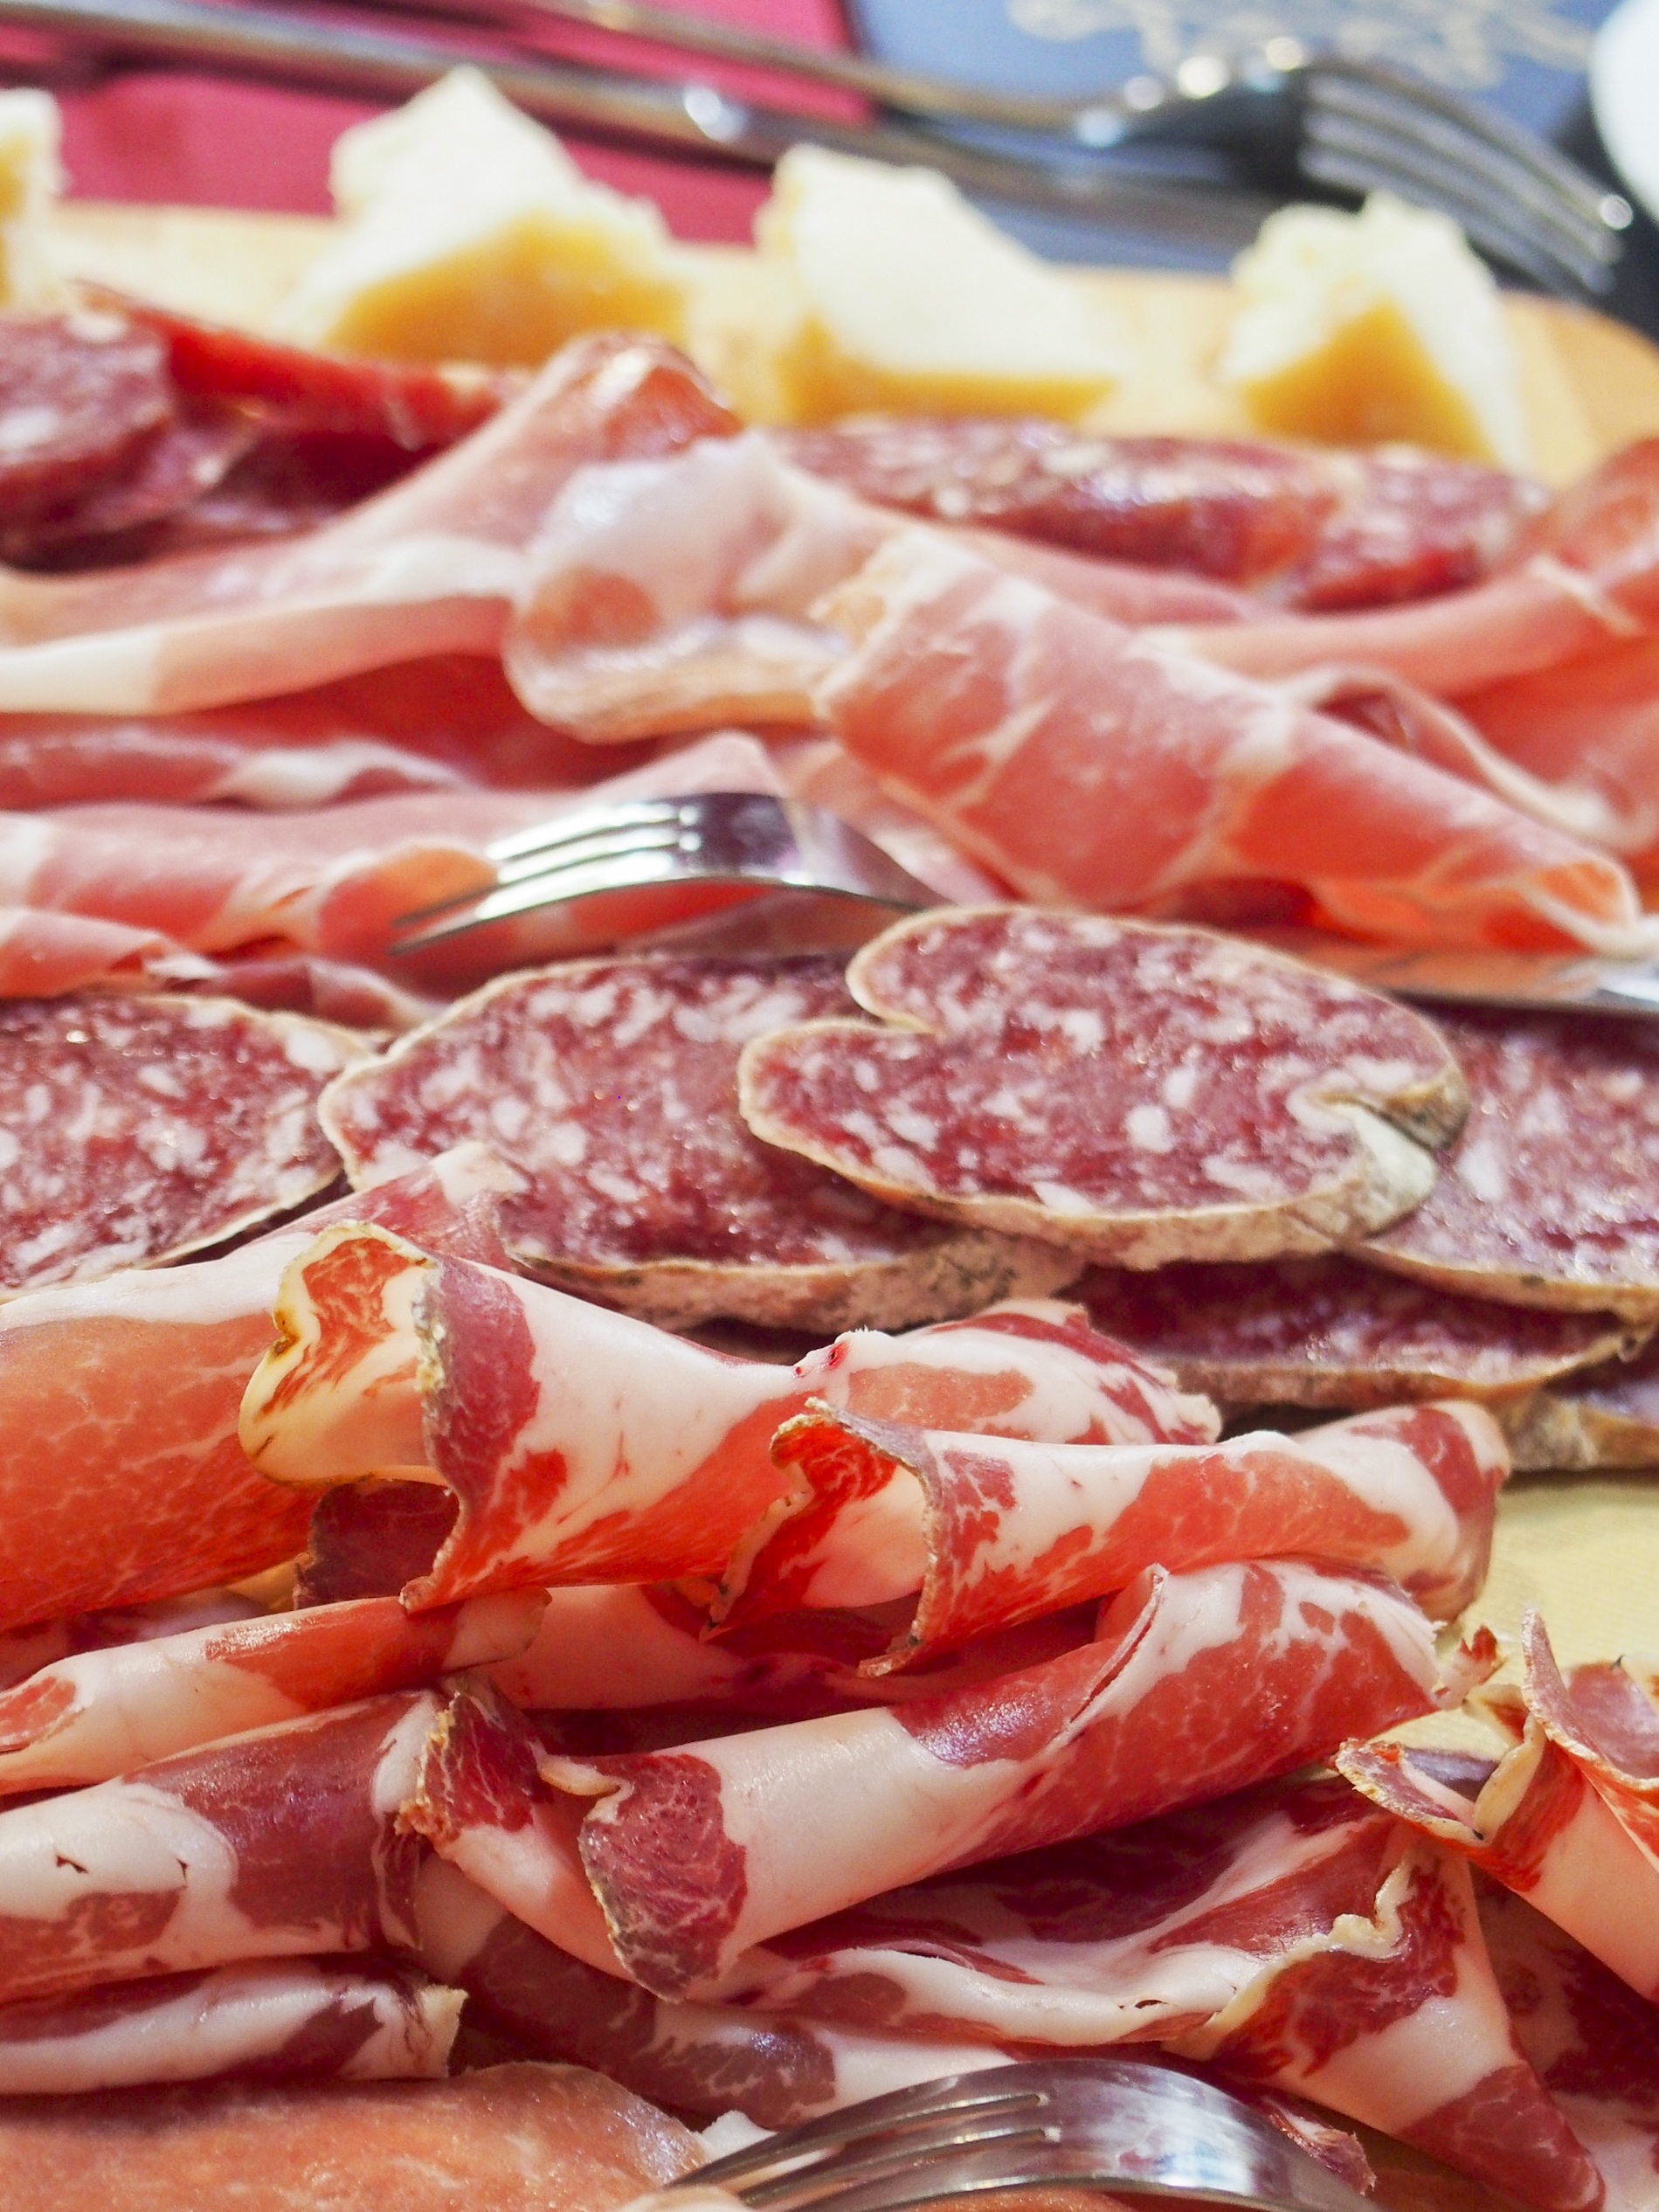
dish, meal, food, cooking, meat, cuisine, prosciutto, none, charcuterie, nothing, human action, animal source foods, kobe beef, salt cured meat, jam n serrano, nada, lamb and mutton